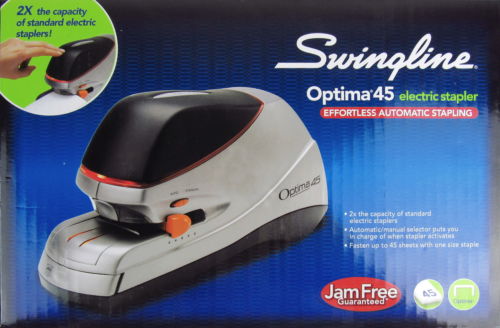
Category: stapler